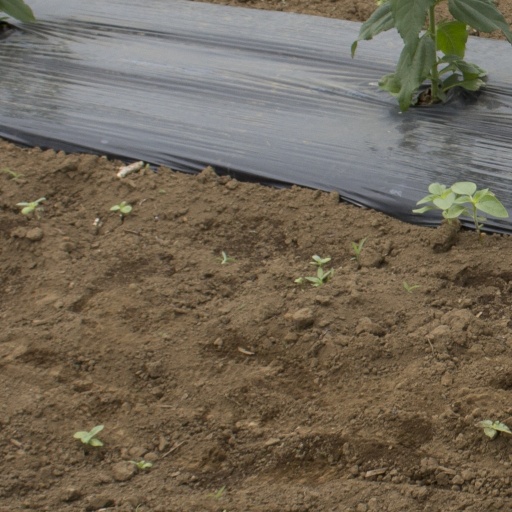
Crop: Jerusalem artichoke